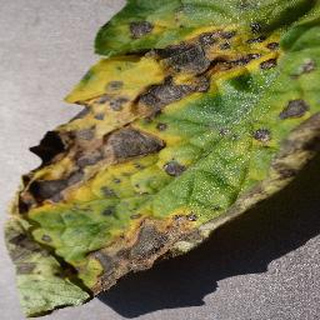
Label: tomato_early_blight